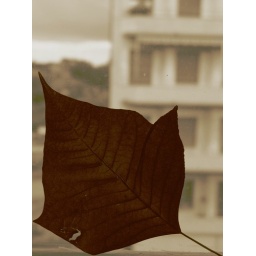
The falling leaves Drift by the window The autumn leaves All red and gold